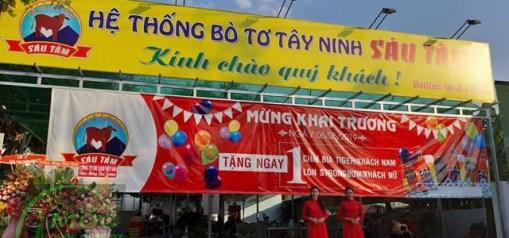
có hai người phụ nữ mặc áo dài màu đỏ ở trong quán ăn